First Brazilian Republic

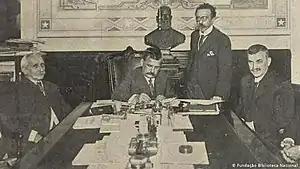
President Venceslau Brás declares war on the Central Powers, October 1917.

There were two main lines of thought regarding Brazil's joining the war: One, led by Ruy Barbosa, called for joining the Entente; another side was concerned about the bloody and fruitless nature of trench warfare, nurturing critical and pacifist feelings in the urban worker classes. Therefore, Brazil remained neutral in World War I until 1917. However, as denunciations of corruption exacerbated internal problems in the state, President Venceslau Brás began feeling the need to divert public attention from his government; this goal could be accomplished by focusing on an external enemy and thus stoking a sense of unity and patriotism.